Charles Blagden

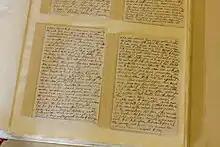
Blagden collection at the Royal Society

In June 1783, Blagden, then assistant to Henry Cavendish, visited Antoine Lavoisier in Paris and described how Cavendish had created water by burning "inflammable air". Lavoisier's dissatisfaction with the Cavendish's "dephlogistinization" theory led him to the concept of a chemical reaction, which he reported to the Royal Academy on 24 June 1783, effectively founding modern chemistry. He was elected a Foreign Honorary Member of the American Academy of Arts and Sciences in 1789. He was elected to the American Philosophical Society in 1789.